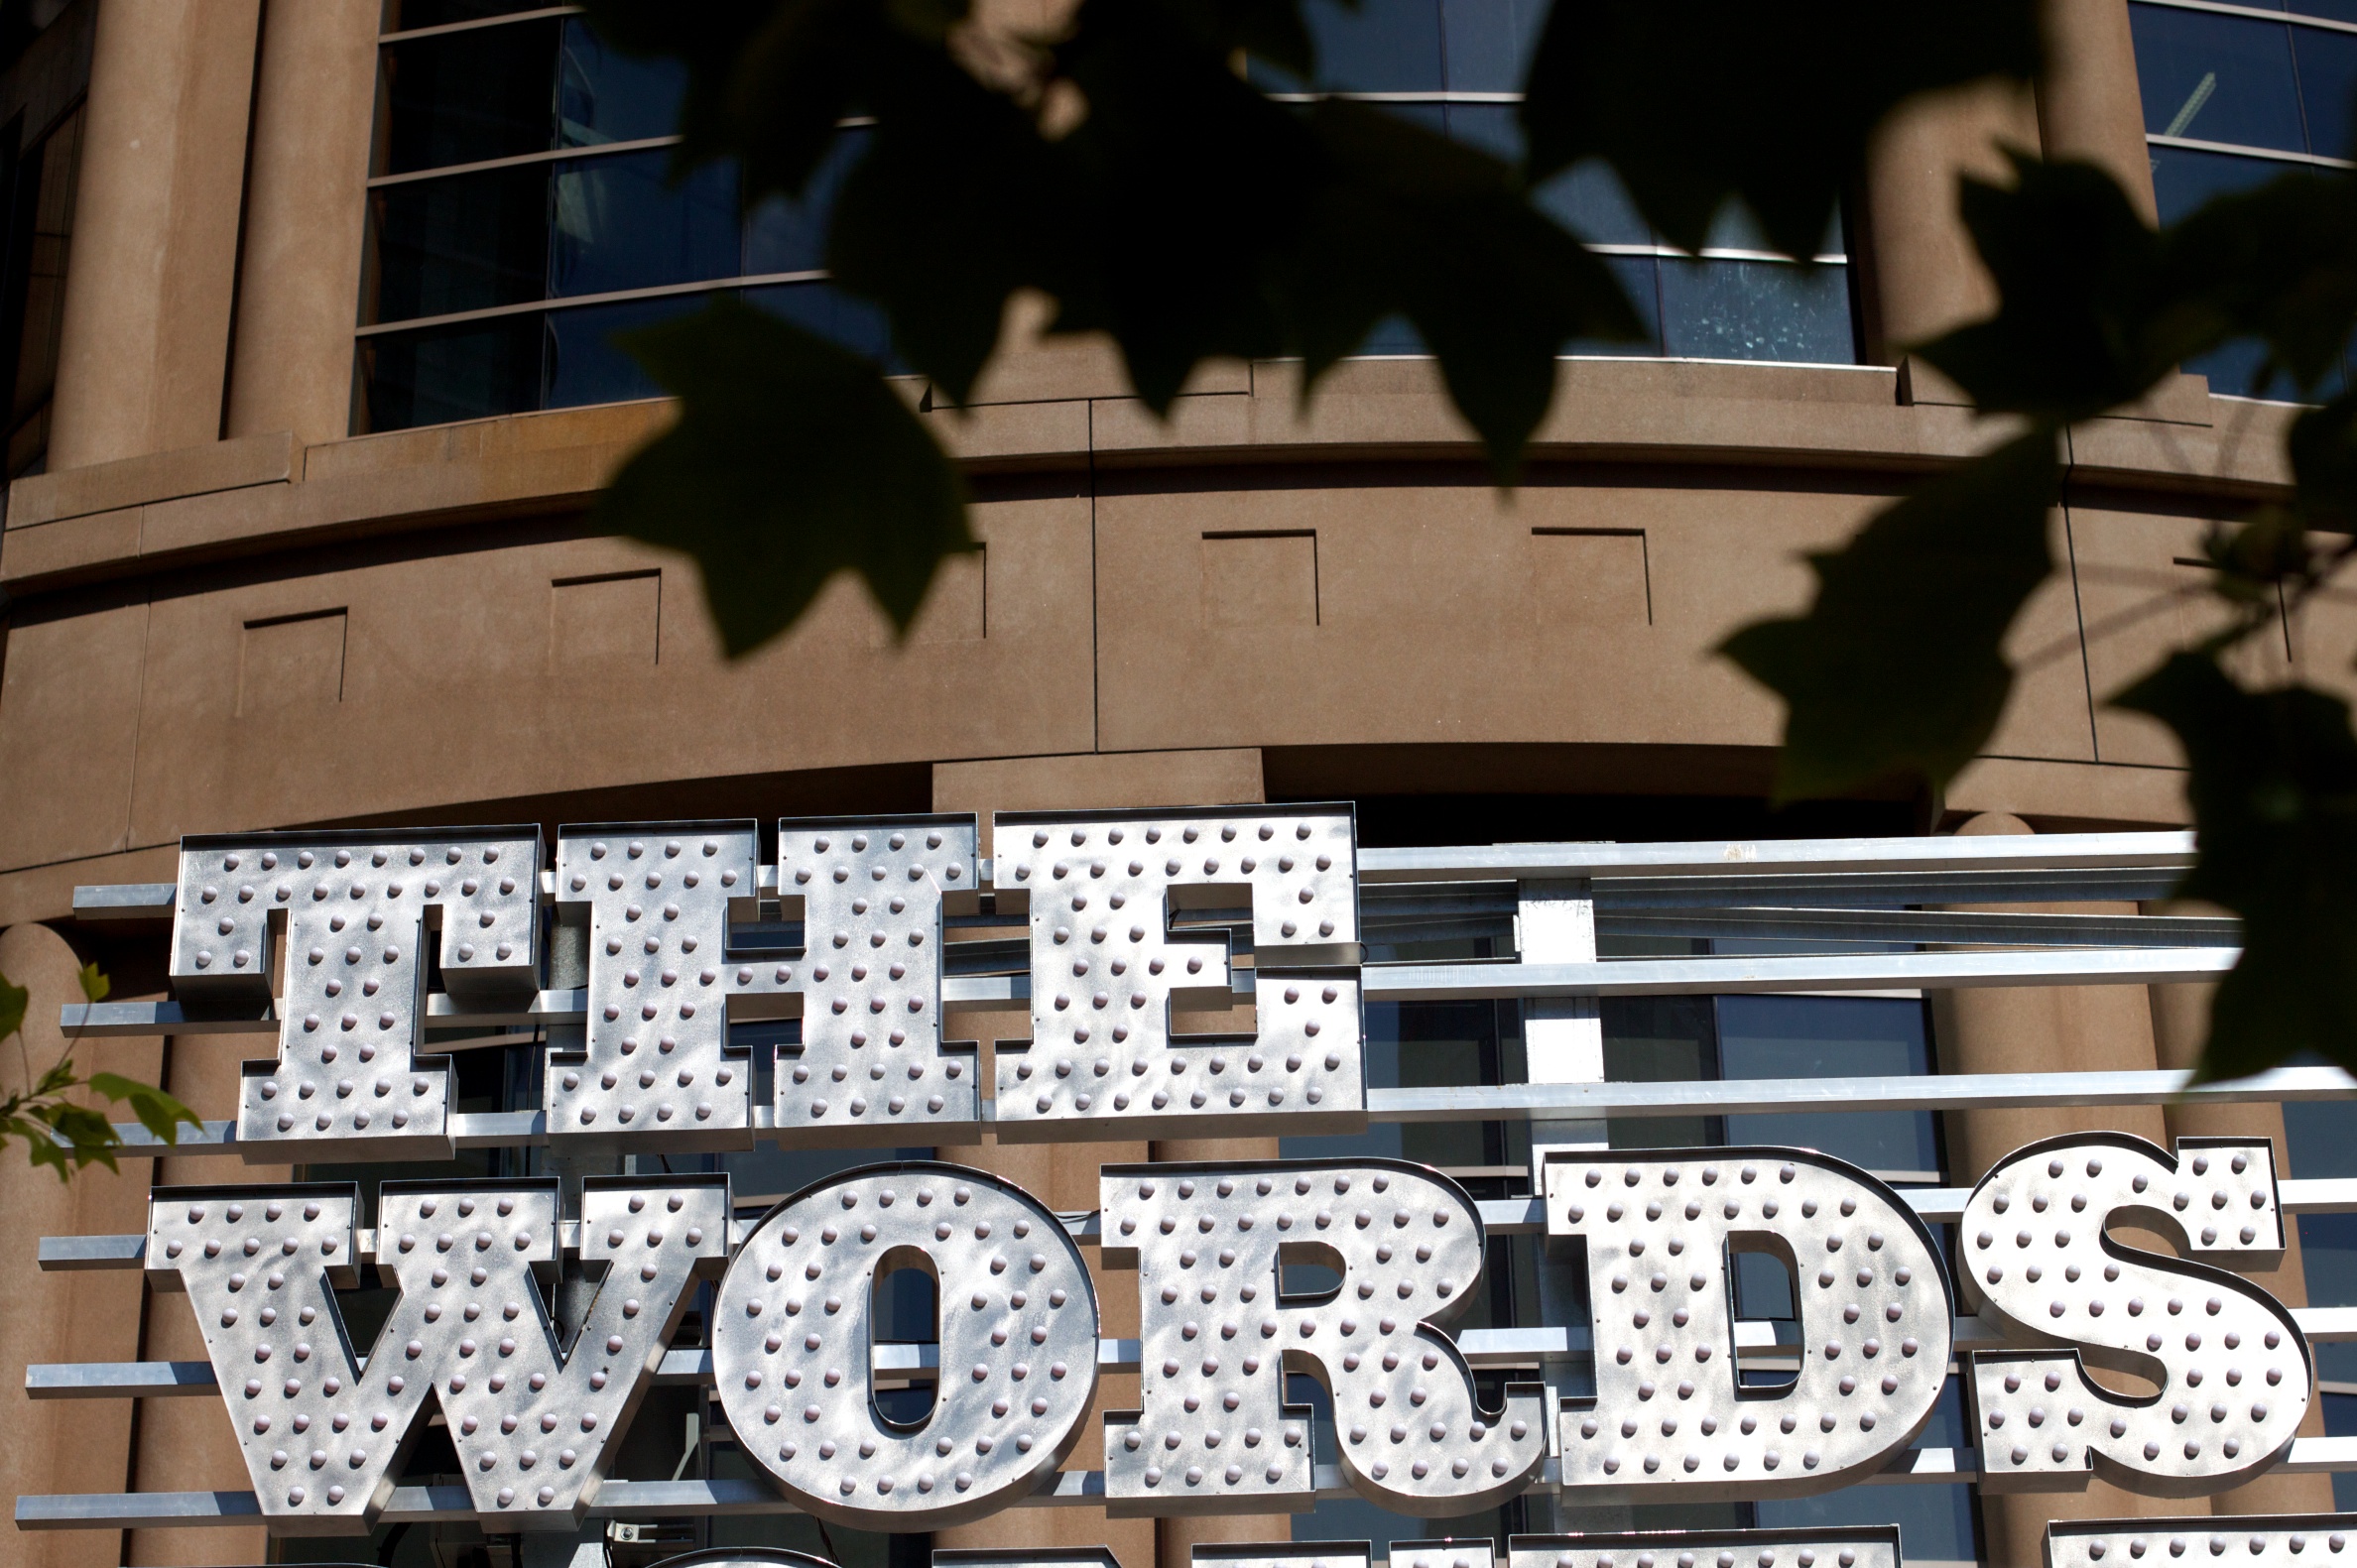
art, screenshot